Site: saxony
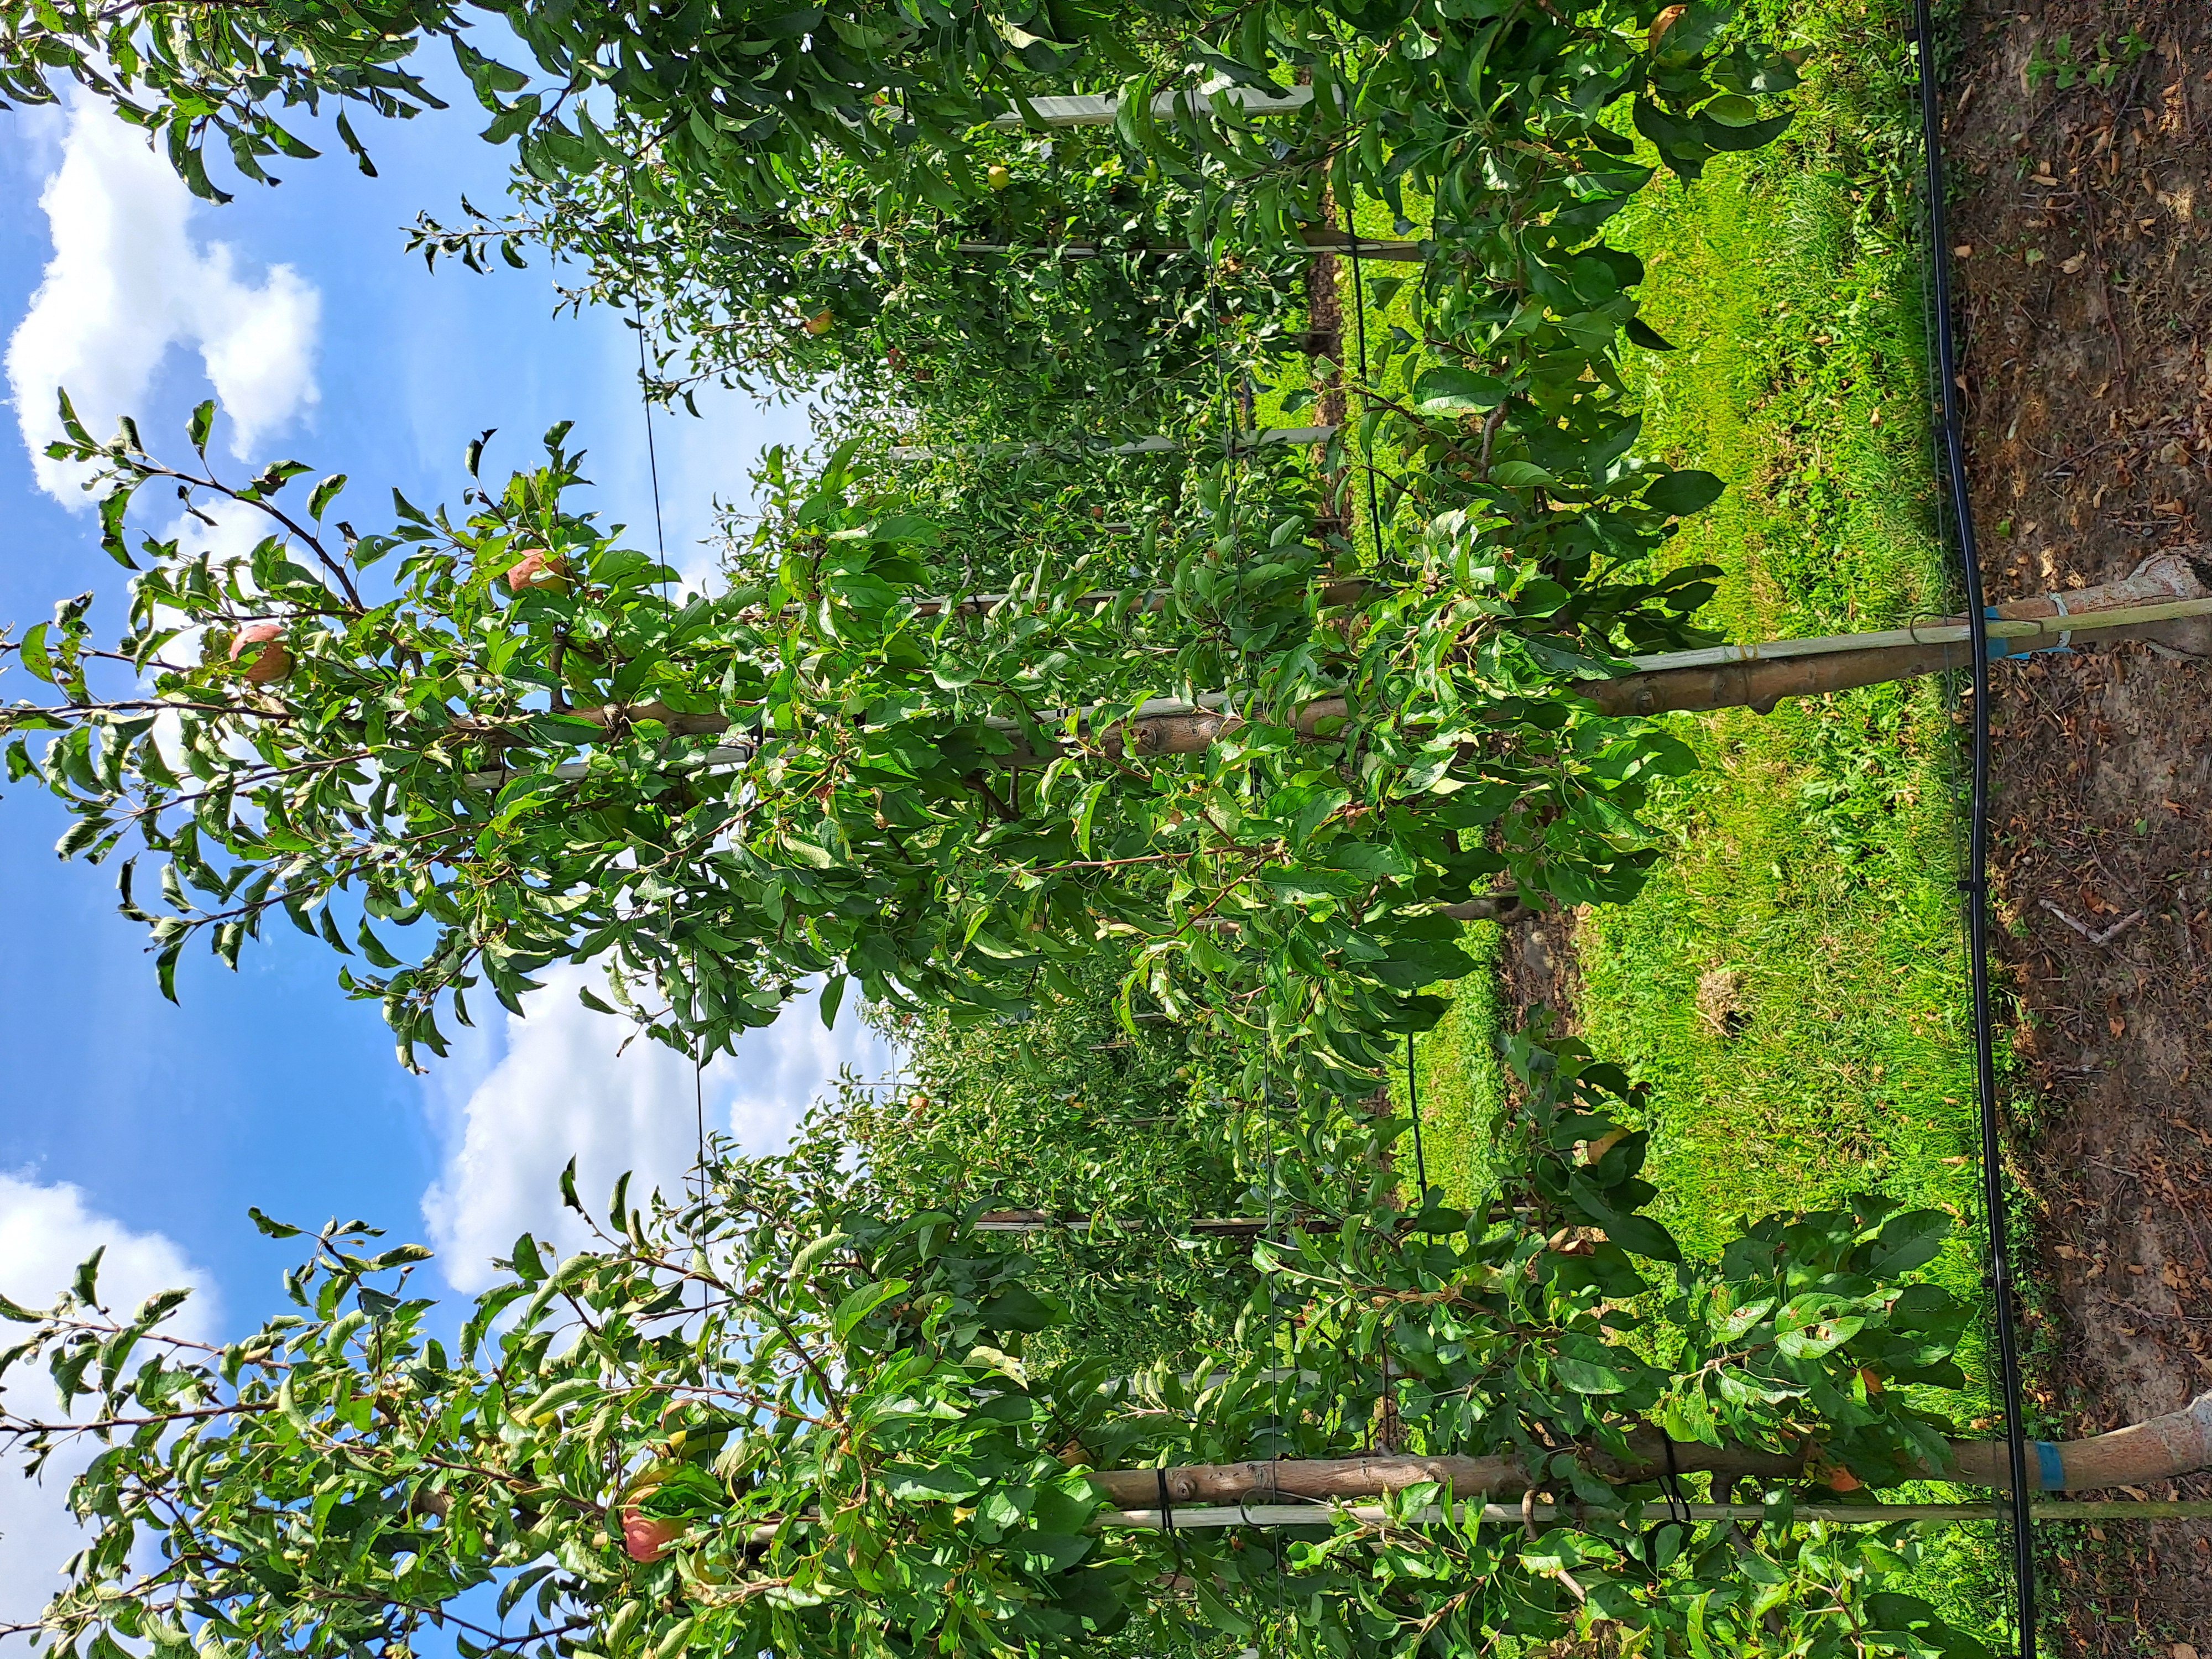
Growth stage (BBCH 85): Maturity of fruit and seed